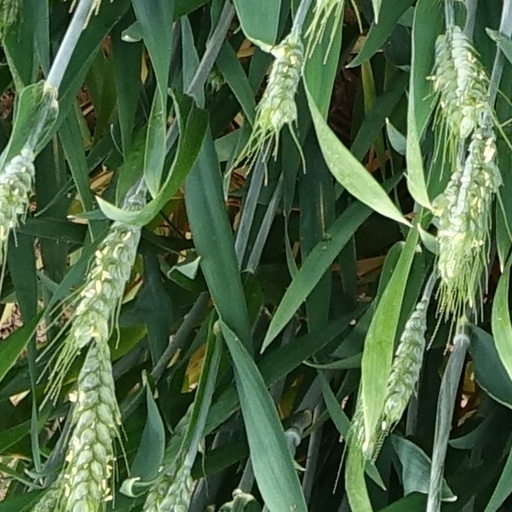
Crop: wheat